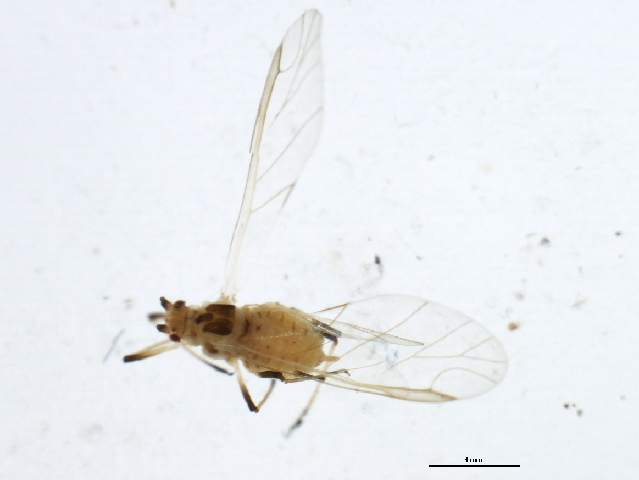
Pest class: english_grain_aphid